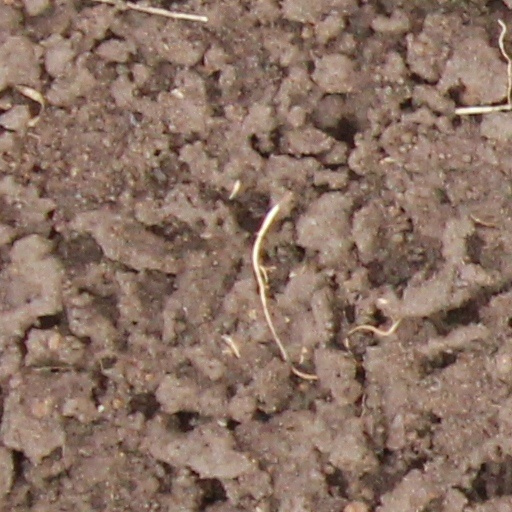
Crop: wheat